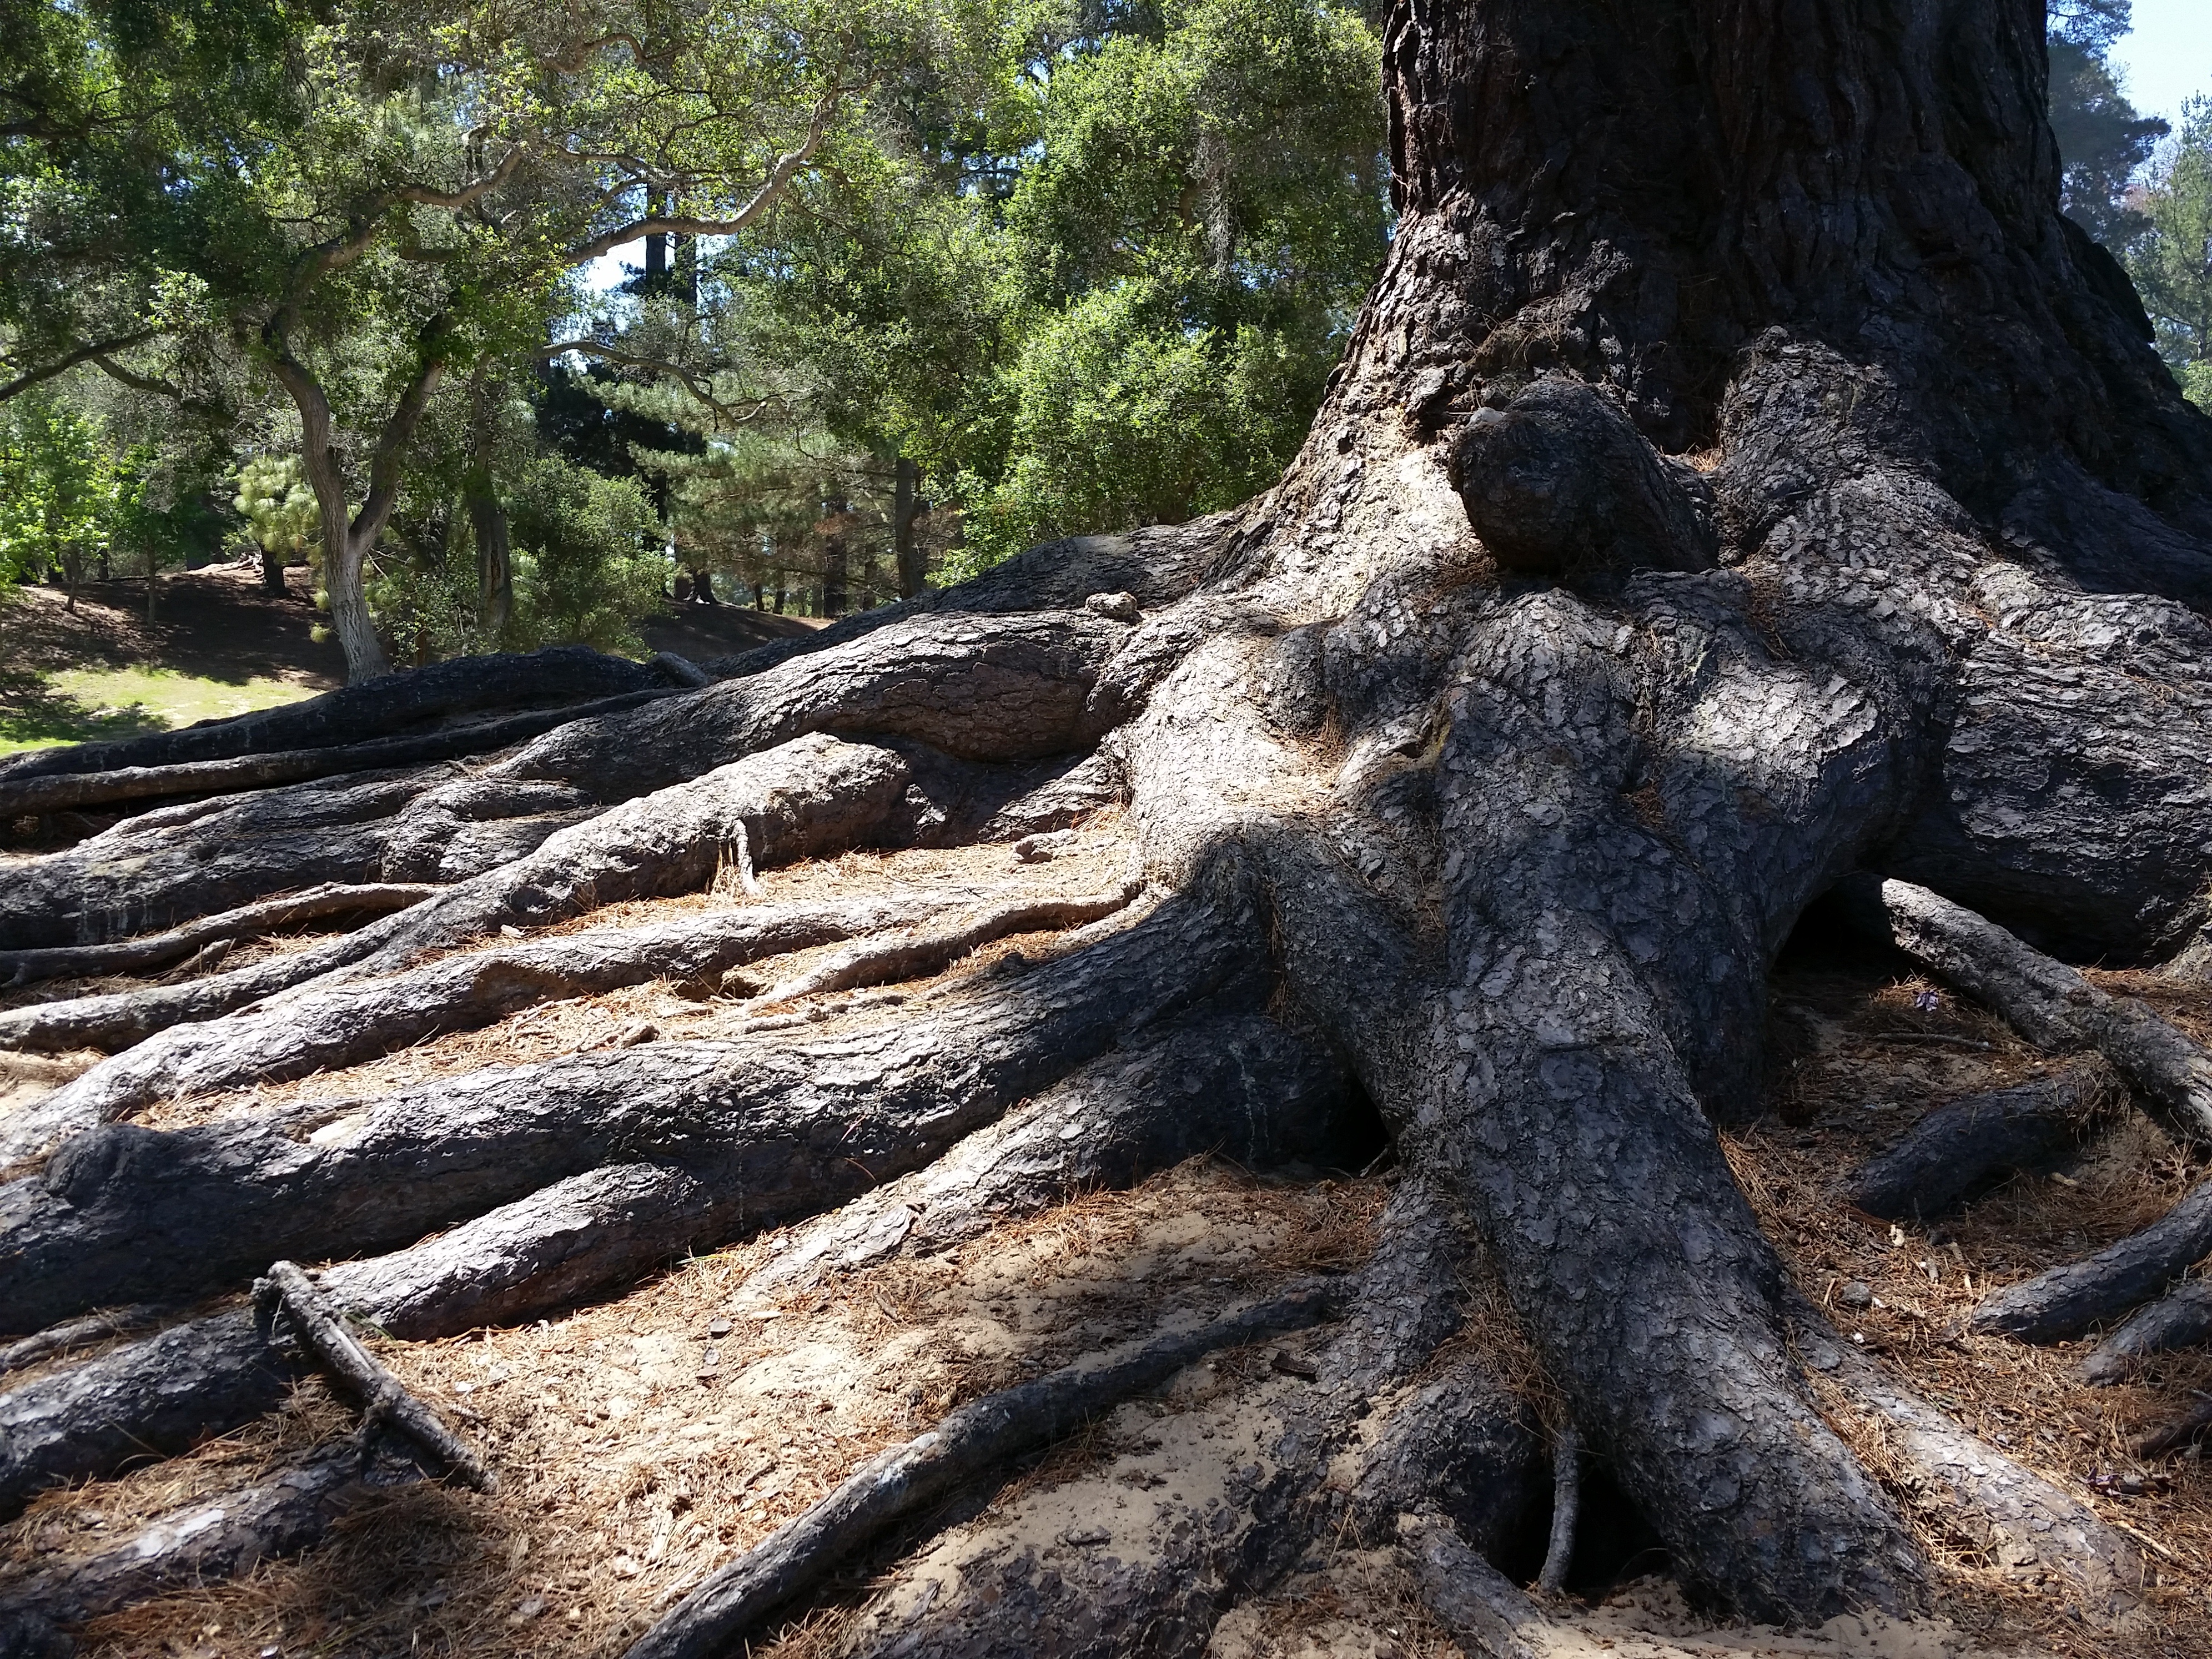
tree, nature, forest, rock, wilderness, plant, wood, trunk, park, soil, root, roots, big, woodland, strong, woody plant